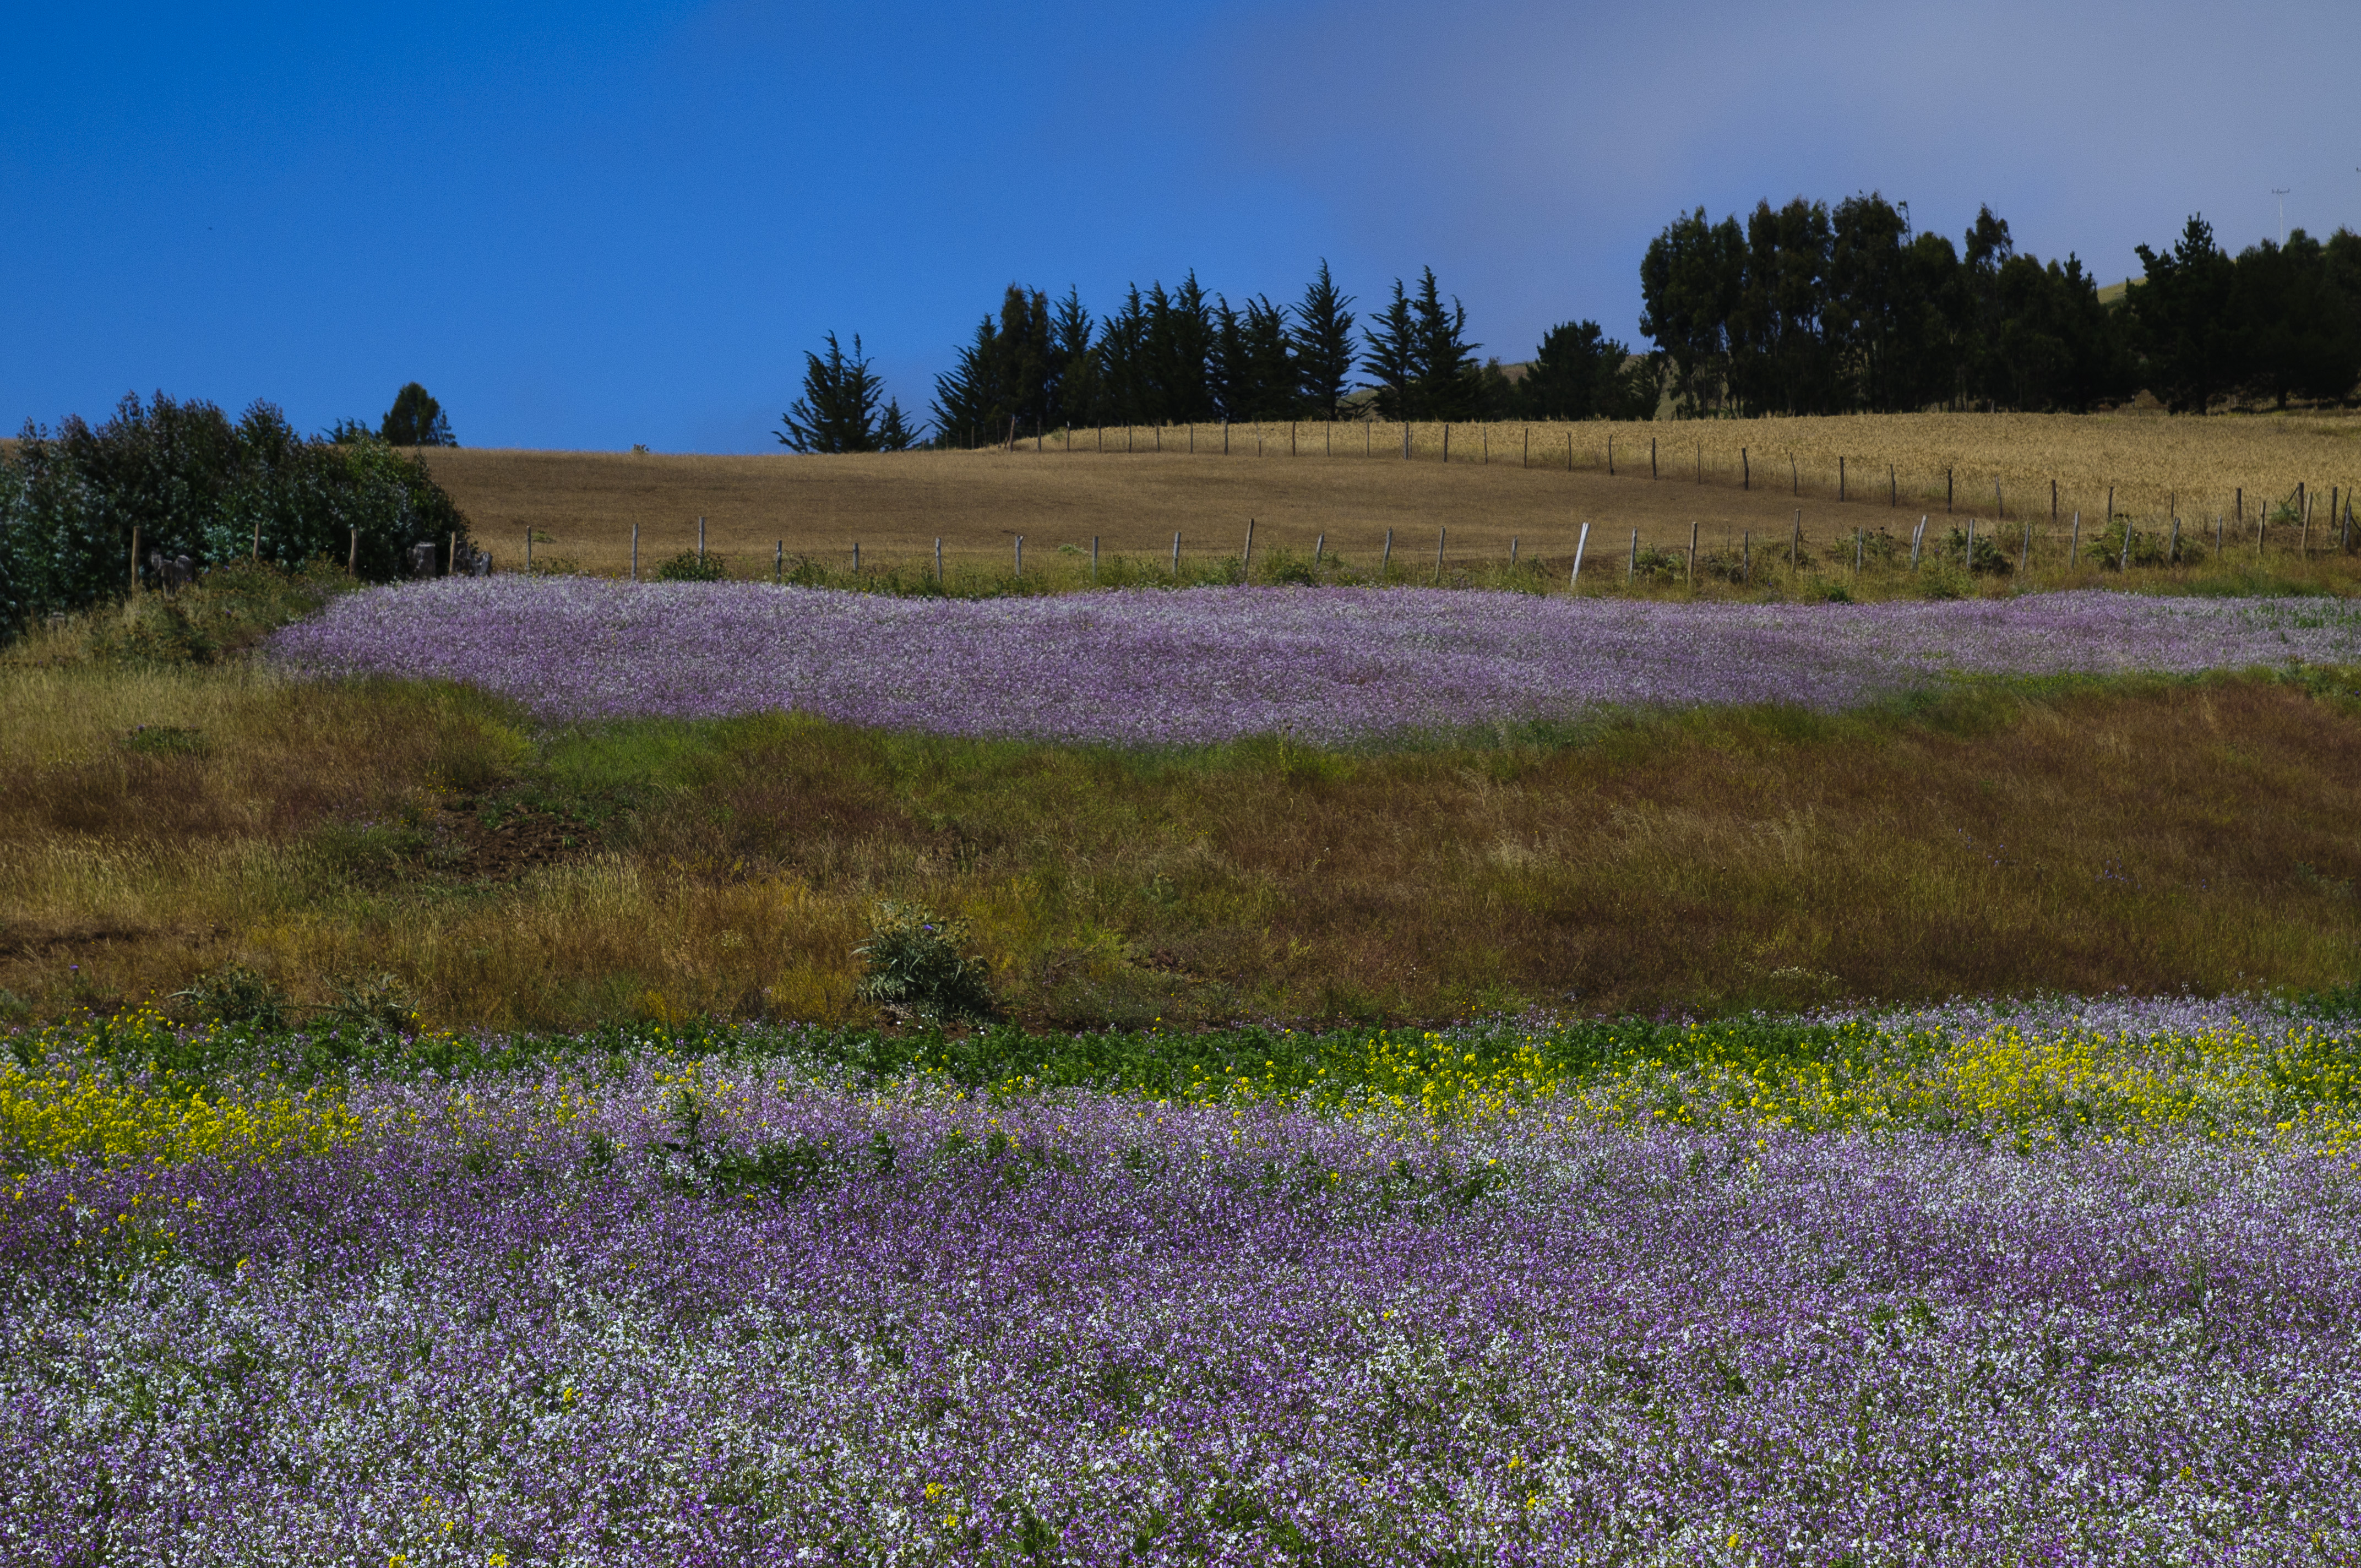
landscape, nature, grass, marsh, plant, field, lawn, meadow, prairie, hill, flower, pasture, nikon, flora, lavender, plain, chile, wildflower, grassland, wetland, plateau, woodland, habitat, ecosystem, tundra, d300, steppe, rural area, flowering plant, natural environment, grass family, land plant, english lavender